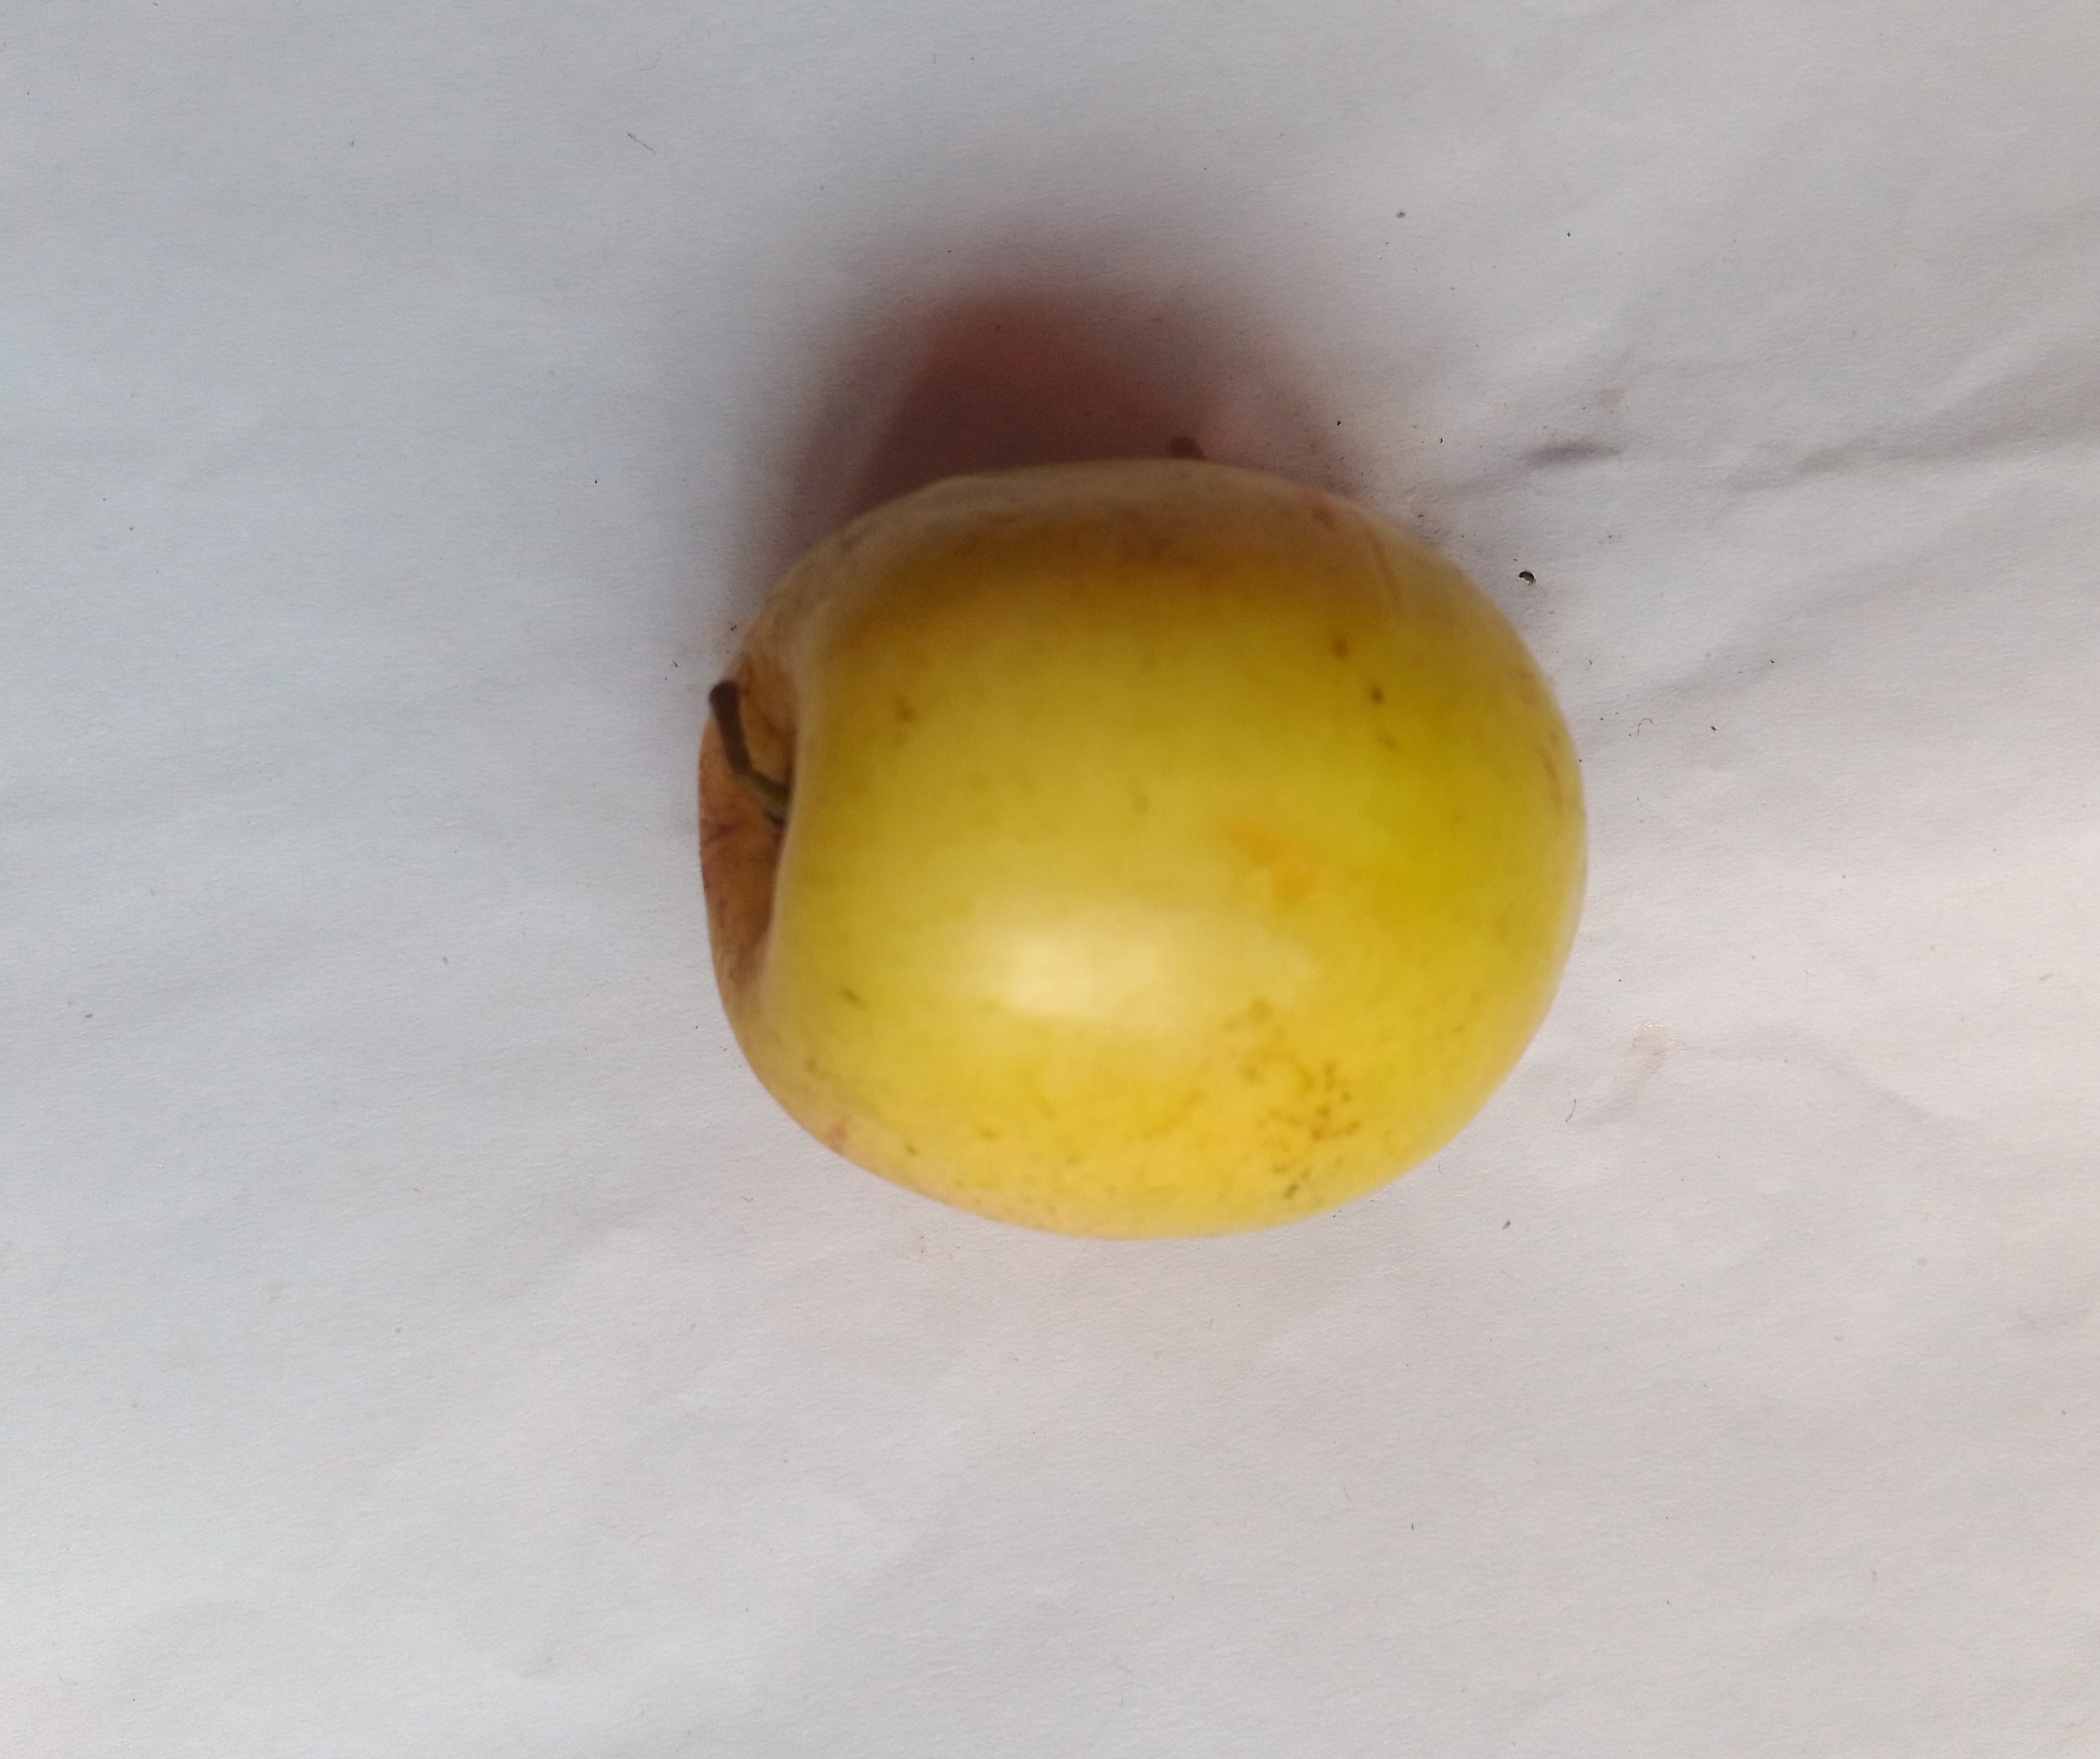
Fruit: jujube
Condition: fresh